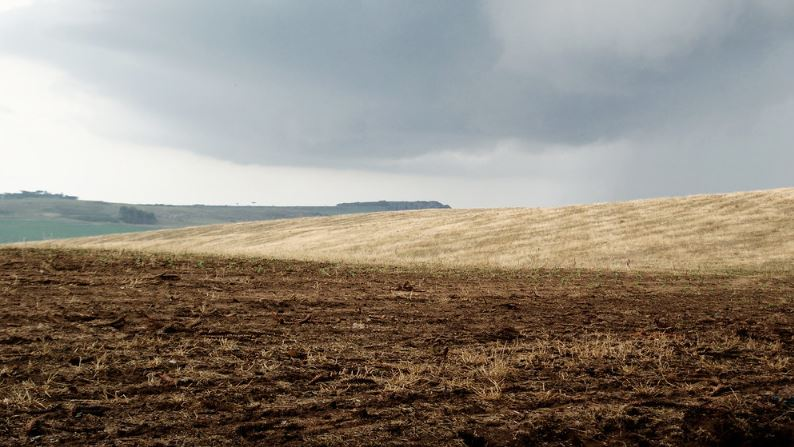
Fire: no
Smoke: no